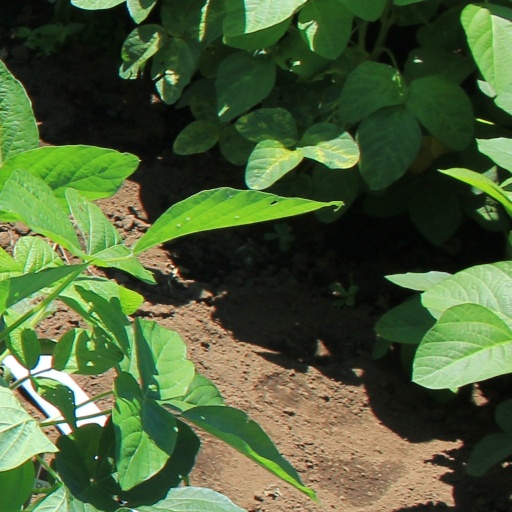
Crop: soybean